Question: Please indicate a possible affordance area of the bottle that can be used for holding
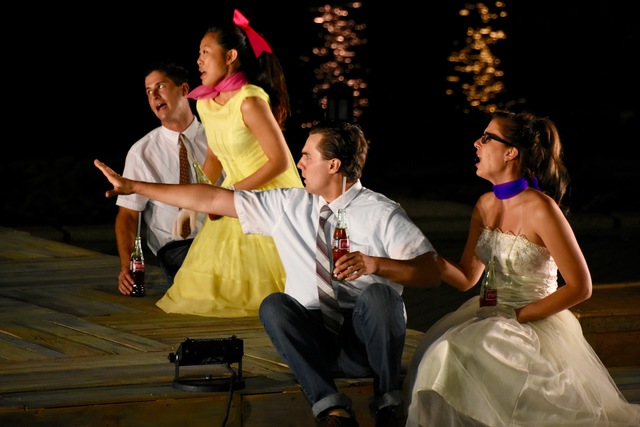
Answer: [476.368, 259.153, 497.575, 326.911]